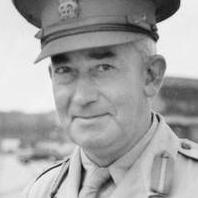
Age: 50